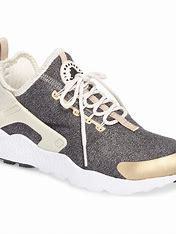
Brand: Nike
Model: Air Huarache Run Ultra